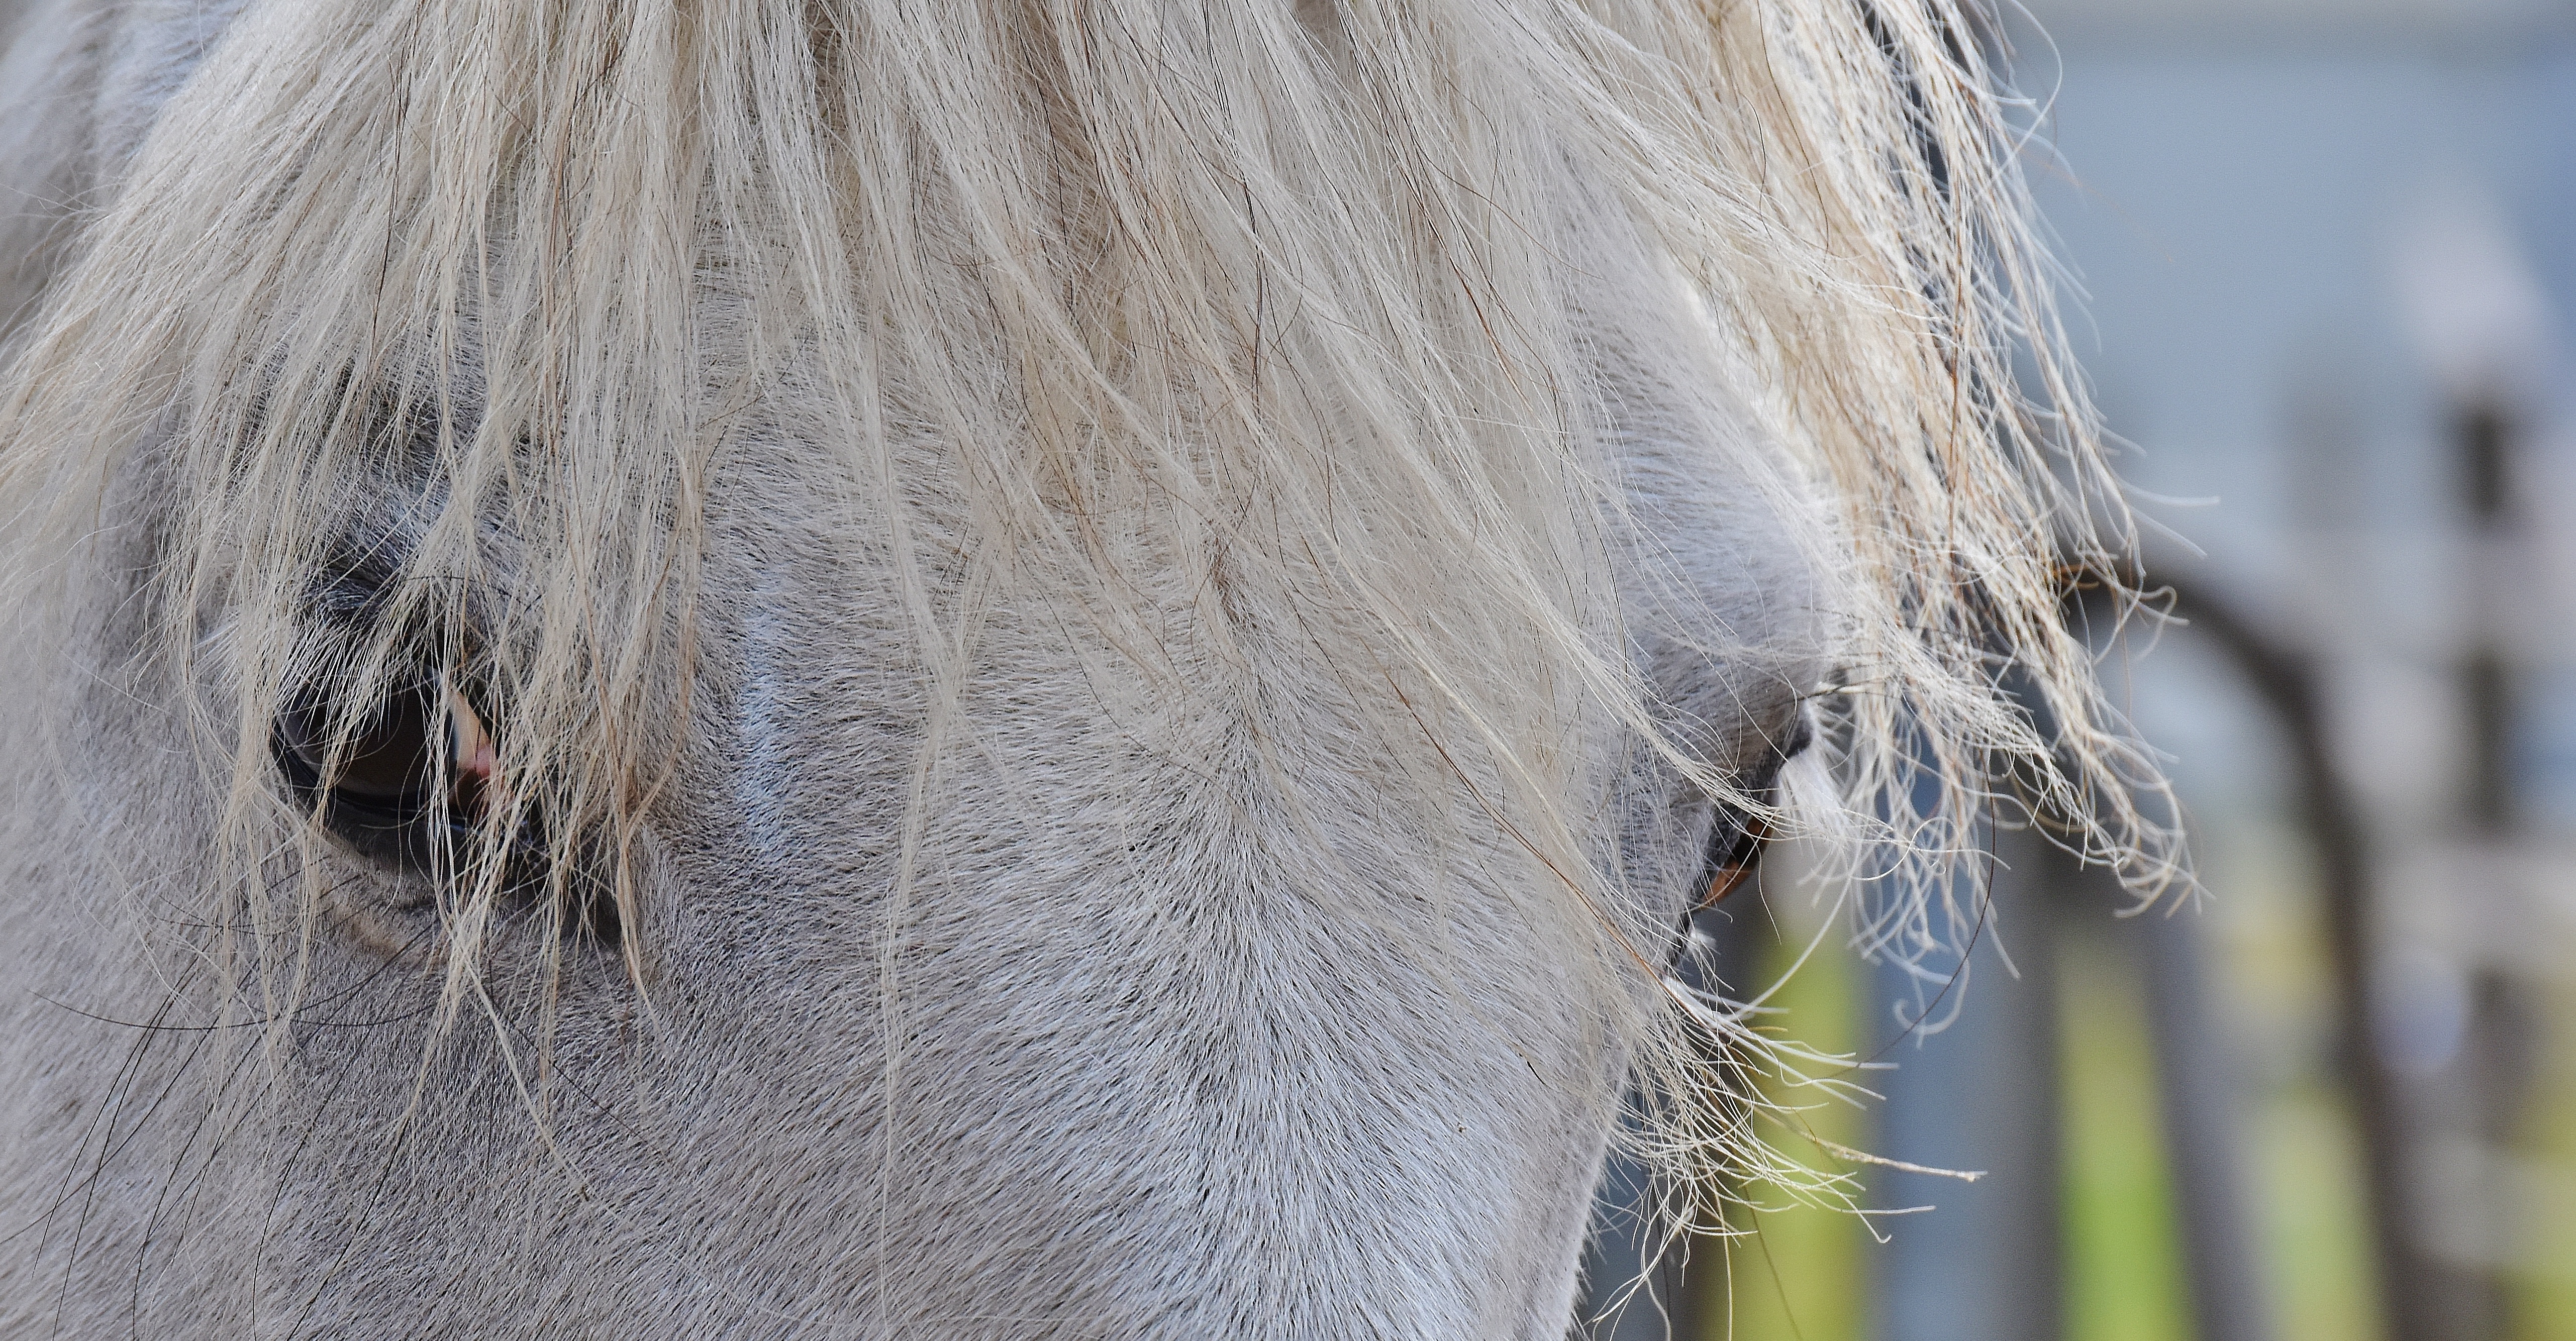
nature, grass, animal, horse, mane, ride, close up, bridle, eyes, stall, head, mold, horse head, reiterhof, white horse, grass family, horse like mammal